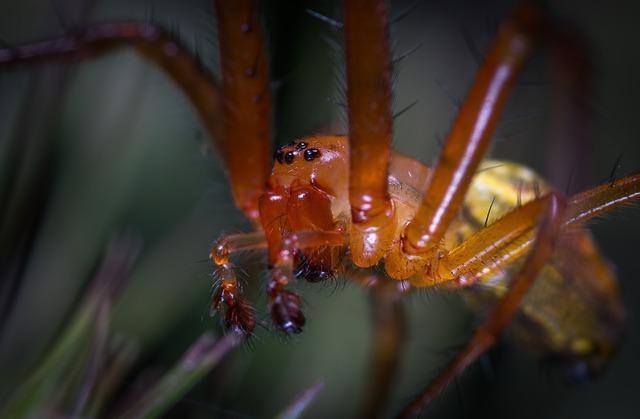
spider